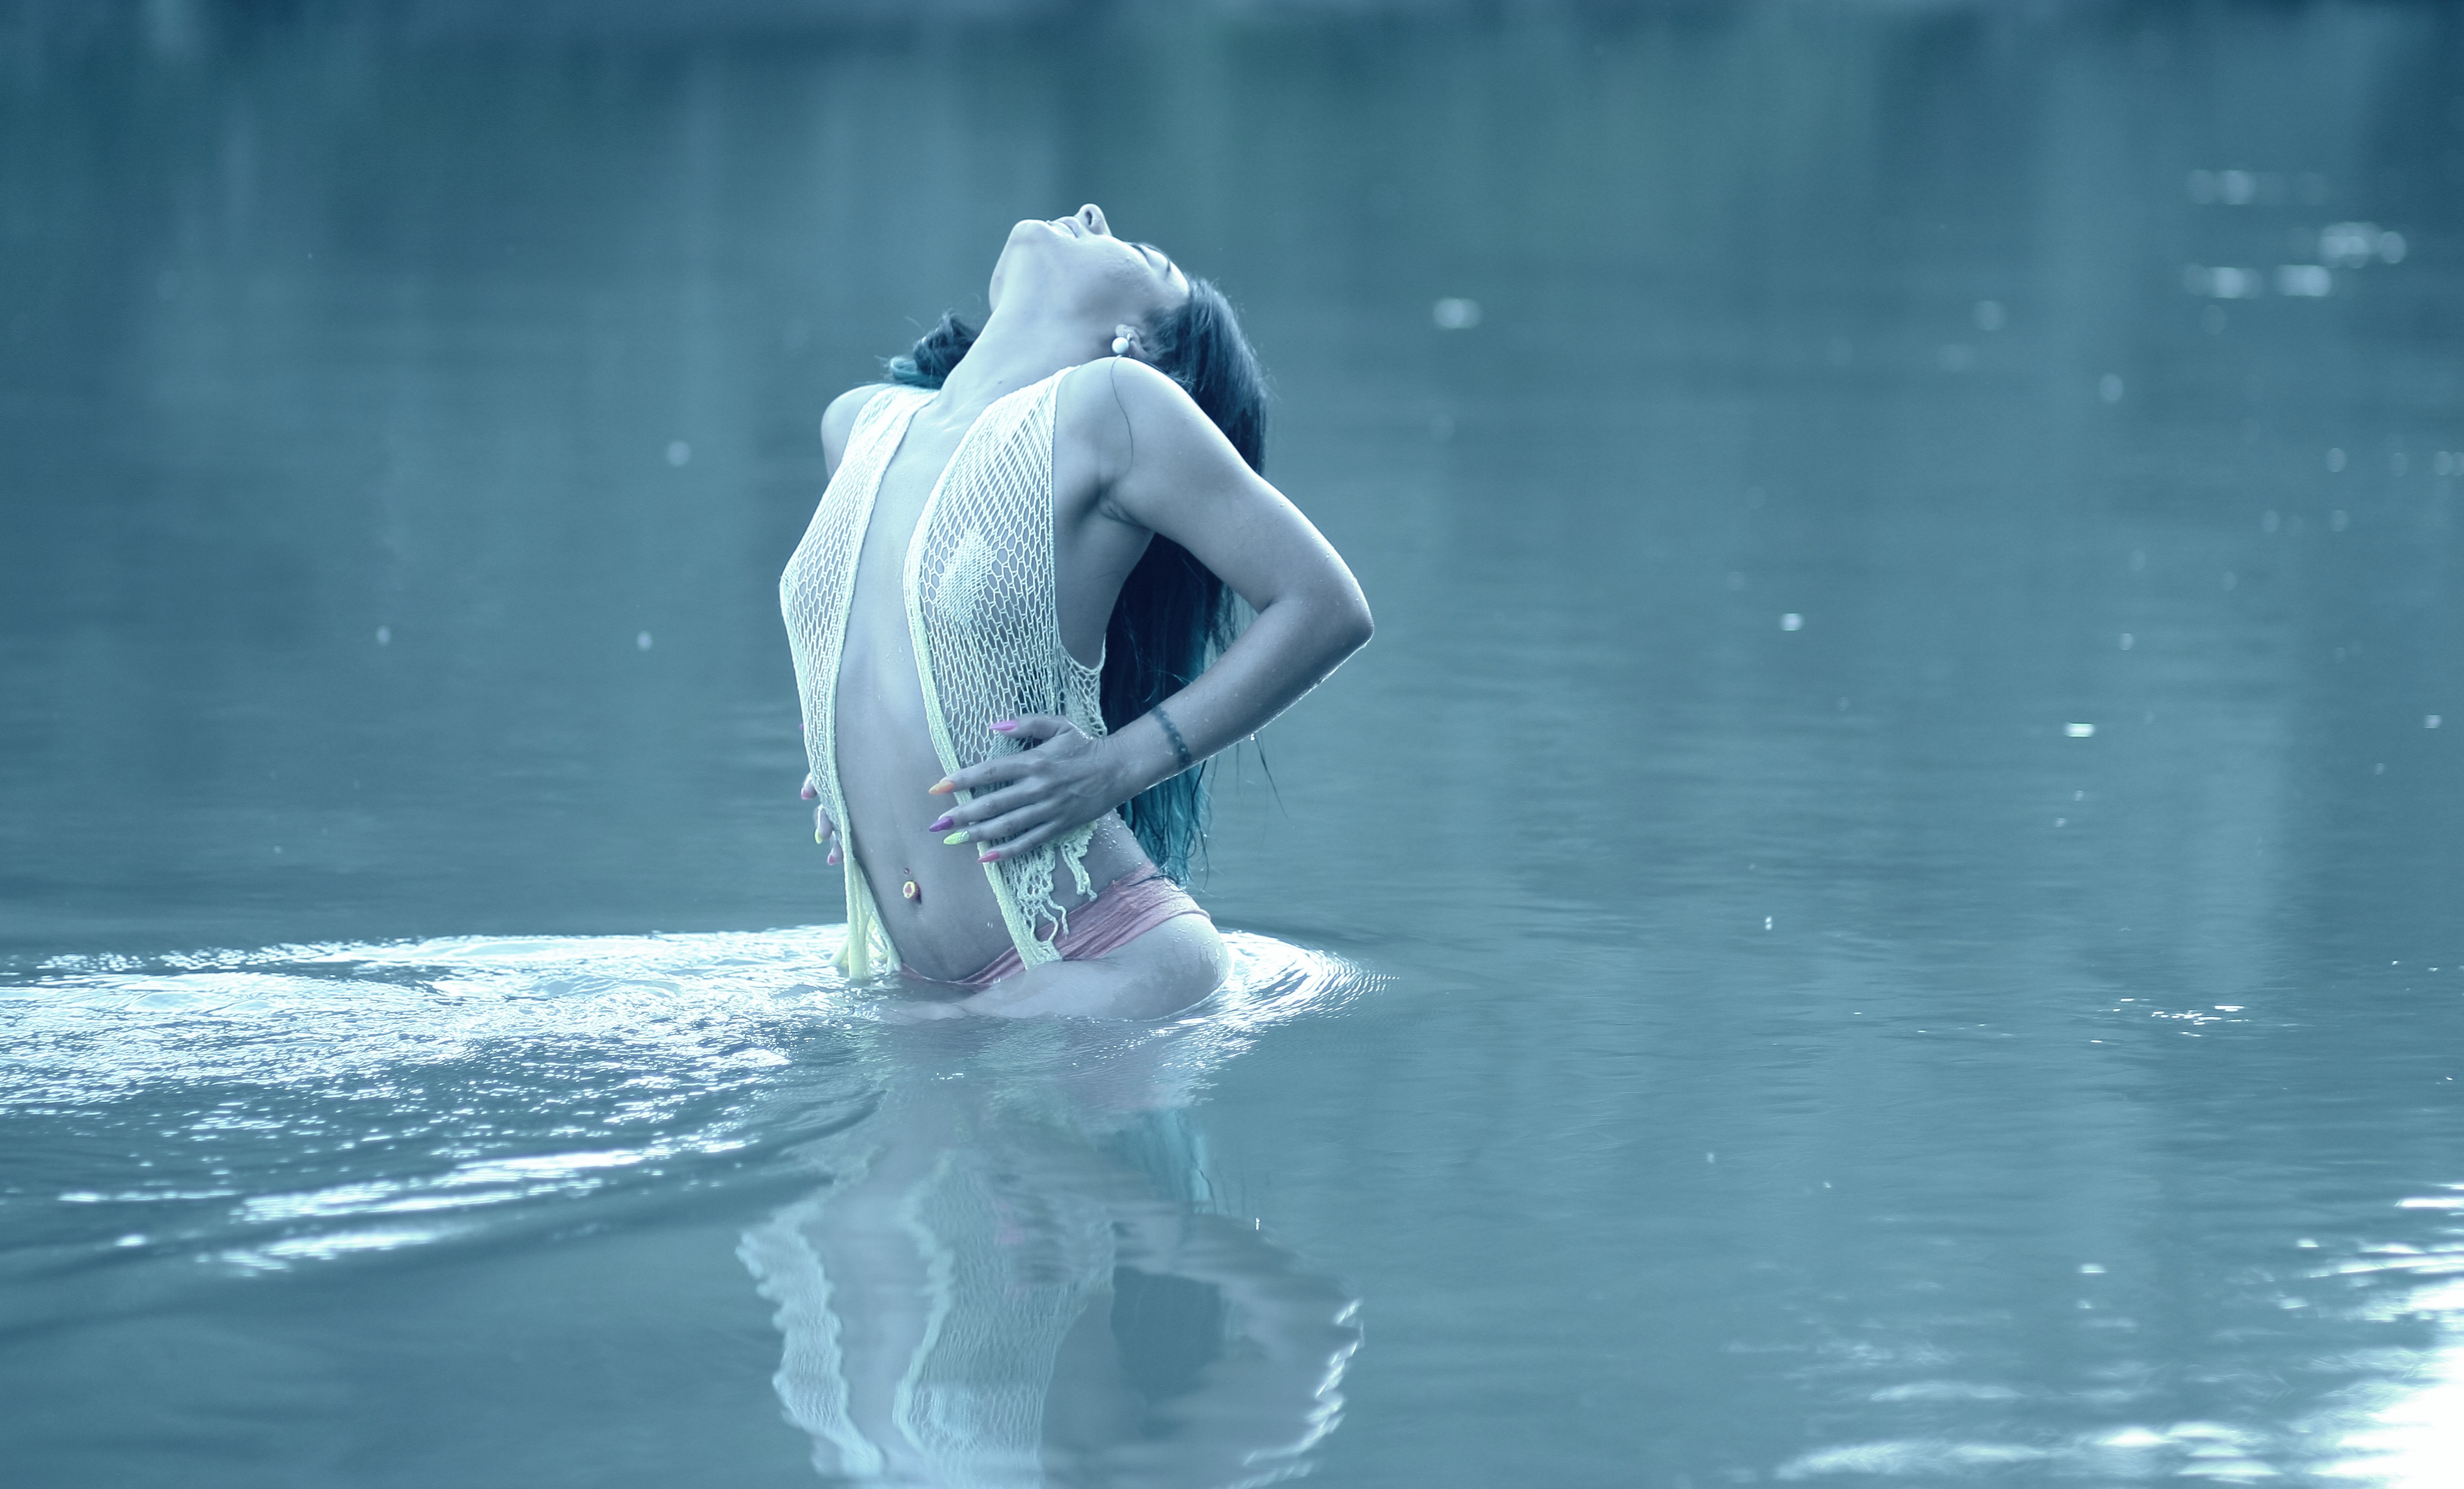
sea, water, ocean, girl, wave, motion, underwater, ice, reflection, blue, beauty, sensual, wind wave